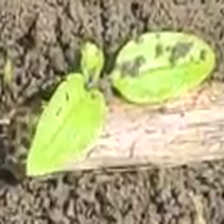
Weed species: Kena_(Commplina_benghalensio)